Edward Monckton

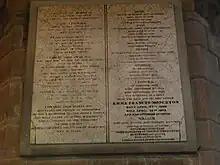
Memorial to the children of Edward and Sophia Monckton, Brewood.

Edward Monckton was married only once: to Sophia, the illegitimate daughter of George Pigot. Sophia died in 1834. Together they had 14 children and all but one survived into adulthood. These included his heir, also called Edward, who died unmarried and childless in 1848; Henry, who became a general in the army, extended the family estates by buying Stretton Hall, Staffordshire, and inherited the remainder on the death of his brother; and John, who inherited his uncle's seat of Fineshade Abbey.